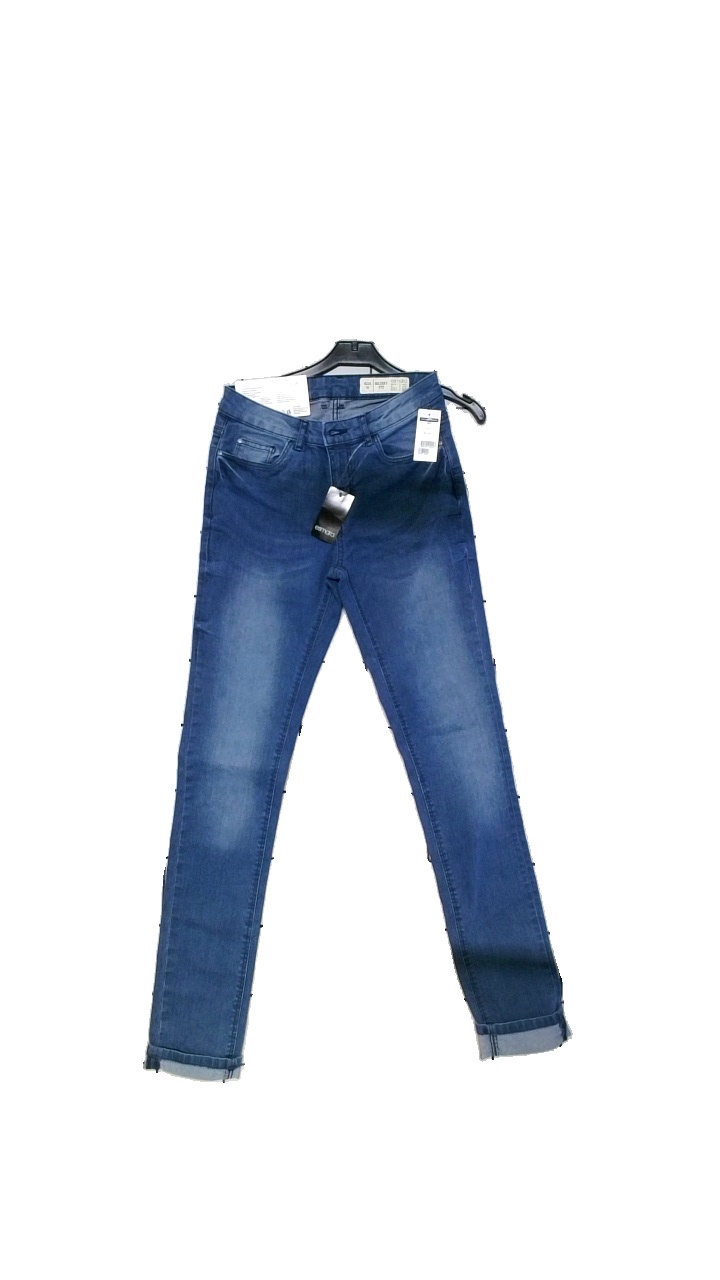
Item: Jeans (Unisex)
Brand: Esmara (lidl)
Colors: Blue
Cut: Tight
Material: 81% cotton, 17% polyester, 2% elastane
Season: All
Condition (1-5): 4
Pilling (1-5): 5
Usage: Reuse
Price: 50-100